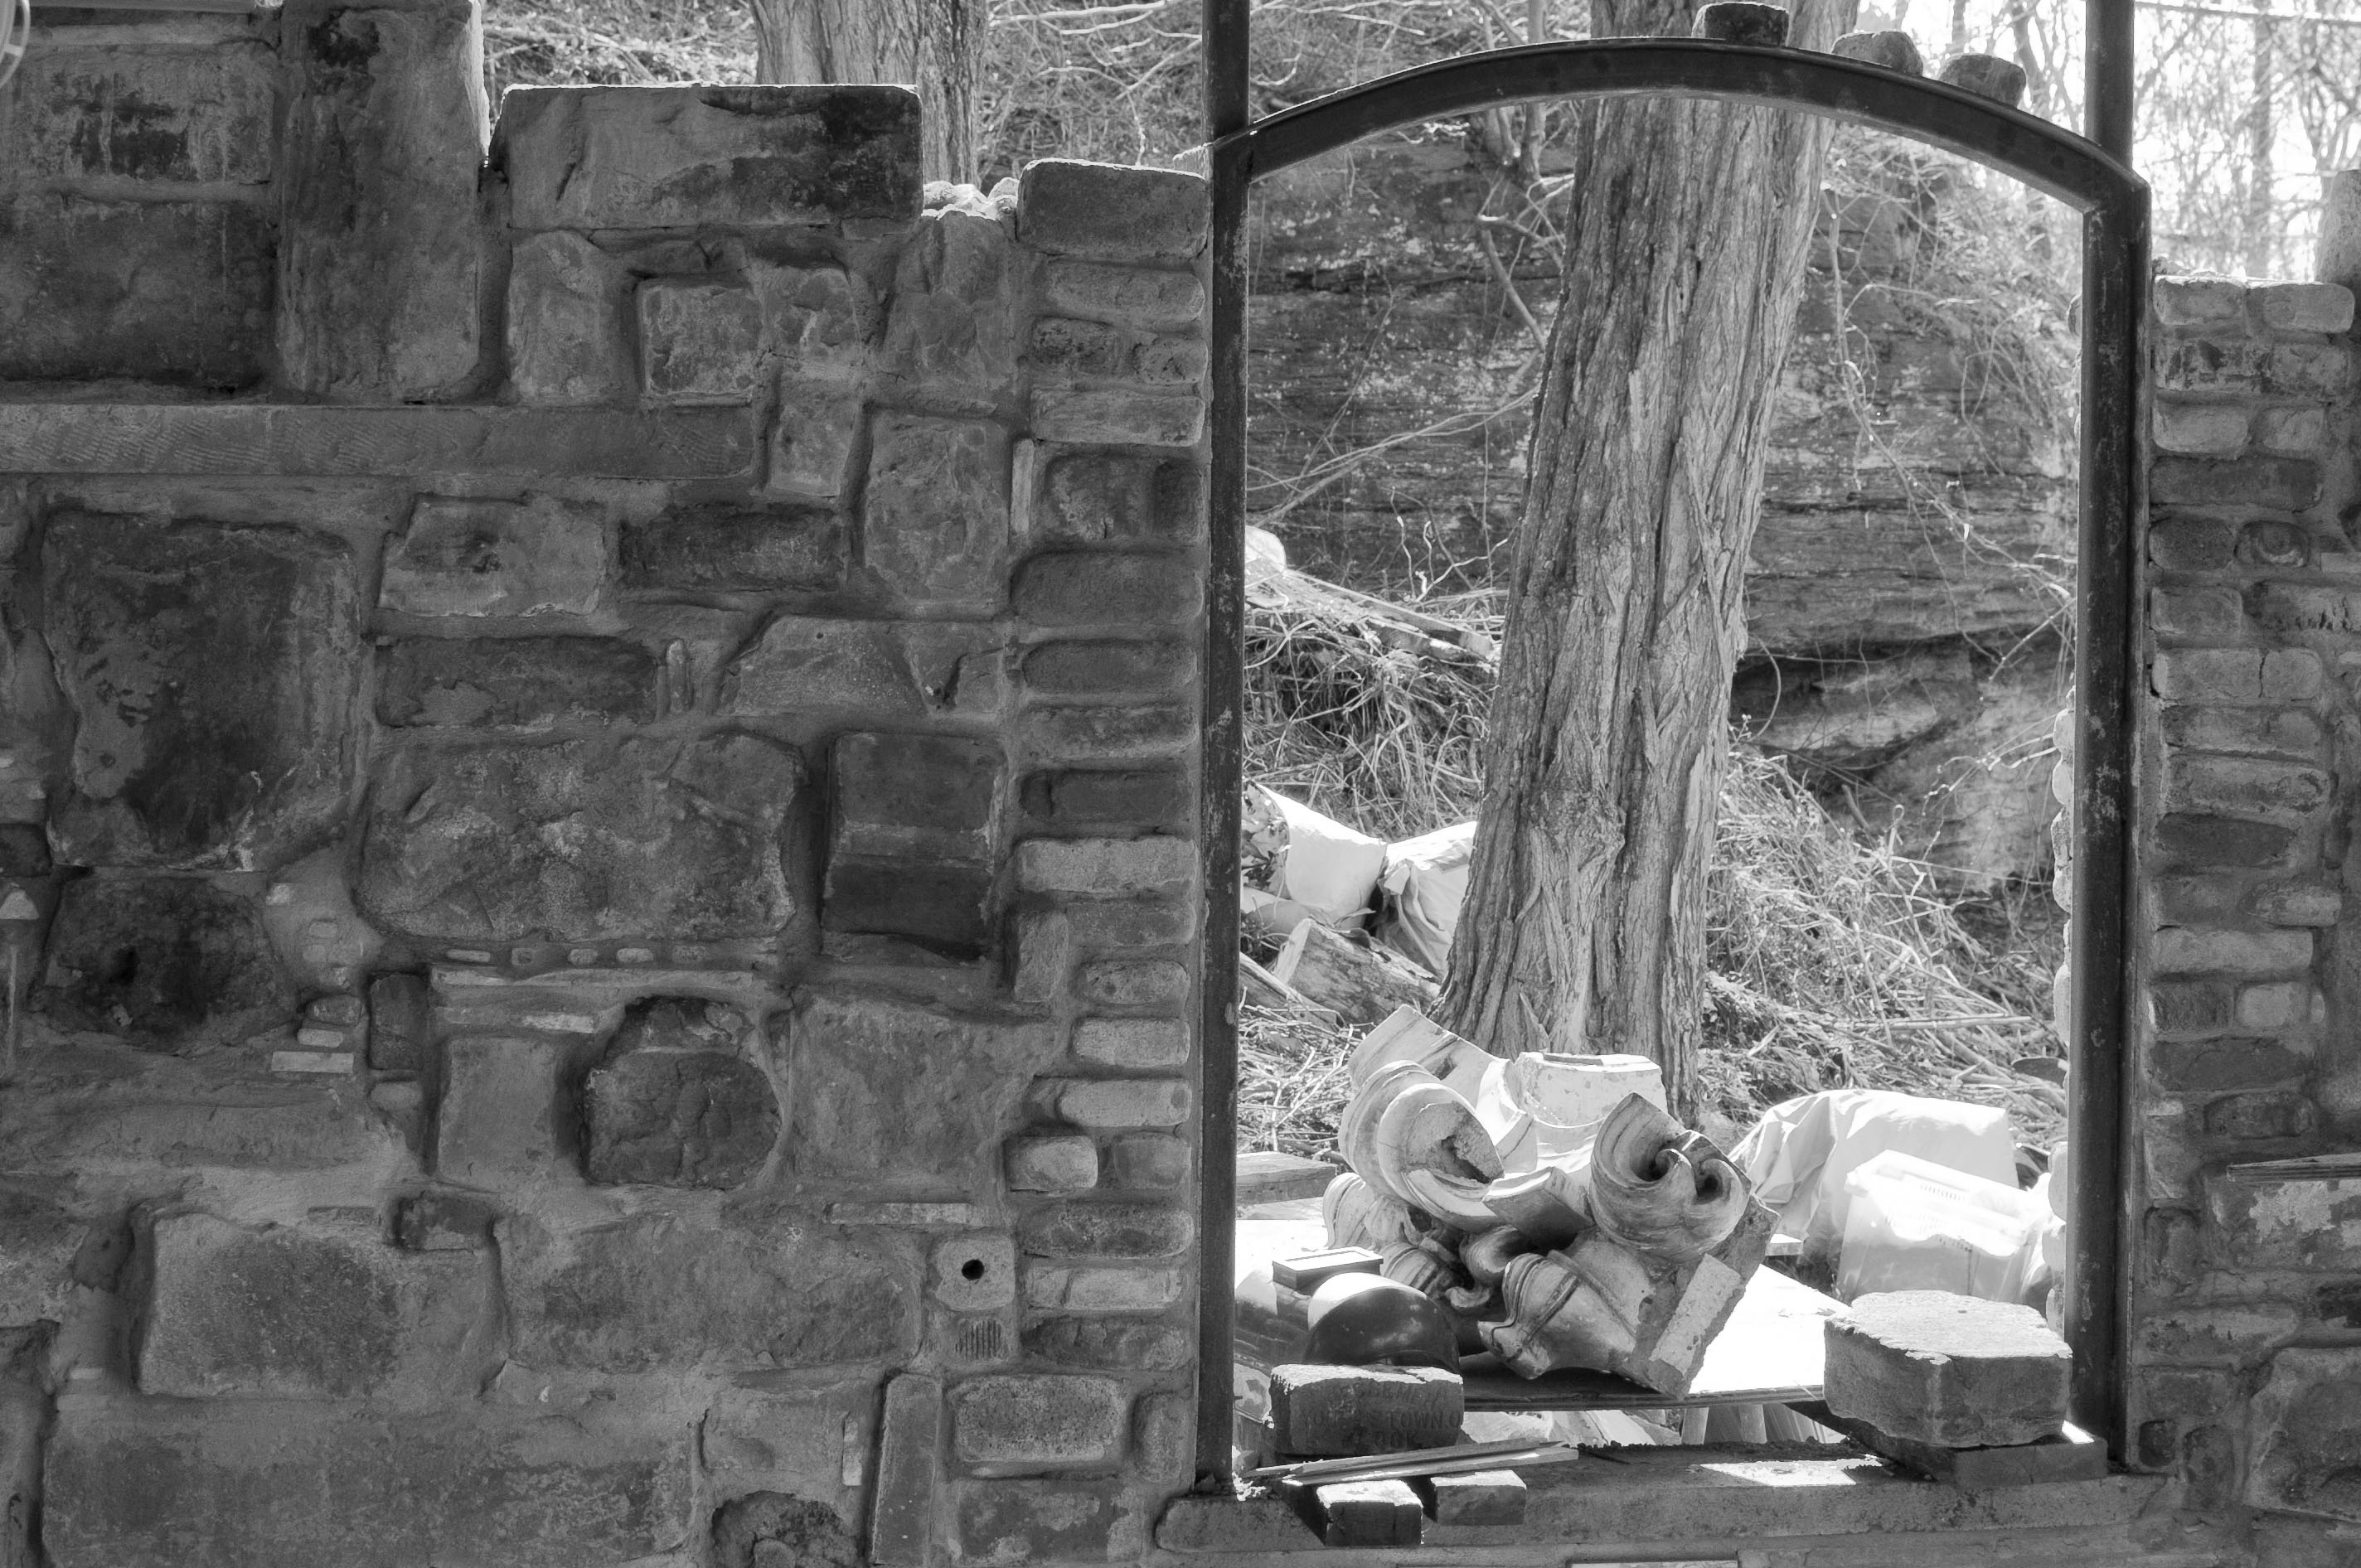
rock, black and white, wall, monument, statue, frame, monochrome, door, sculpture, art, temple, ruins, photograph, history, aged, monochrome photography, ancient history